Nabucco

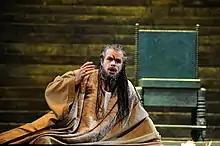
Nabucco's mad scene with in the title role

The Israelites pray as the Babylonian army advances on their city ("Gli arredi festivi giù cadano infranti" / "Throw down and destroy all festive decorations"). The High Priest Zaccaria tells the people not to despair but to trust in God ("D'Egitto là su i lidi" / "On the shores of Egypt He saved the life of Moses"). The presence of a hostage, Fenena, younger daughter of Nabucco, King of Babylon, may yet secure peace ("Come notte a sol fulgente" / "Like darkness before the sun"). Zaccaria entrusts Fenena to Ismaele, nephew of the King of Jerusalem and a former envoy to Babylon. Left alone, Fenena and Ismaele recall how they fell in love when Ismaele was held prisoner by the Babylonians, and how Fenena helped him to escape to Israel. Nabucco's supposed elder daughter, Abigaille, enters the temple with Babylonian soldiers in disguise. She, too, loves Ismaele. Discovering the lovers, she threatens Ismaele: if he does not give up Fenena, Abigaille will accuse her of treason. If Ismaele returns Abigaille's love, however, Abigaille will petition Nabucco on the Israelites' behalf. Ismaele tells Abigaille that he cannot love her and she vows revenge. Nabucco enters with his warriors ("Viva Nabucco" / "Long live Nabucco"). Zaccaria defies him, threatening to kill Fenena if Nabucco attacks the temple. Ismaele intervenes to save Fenena, which removes any impediment from Nabucco destroying the temple. He orders this, while Zaccaria and the Israelites curse Ismaele as a traitor.